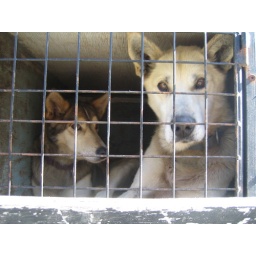
Dusty and Duzeh in the dog truck